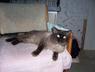
cat